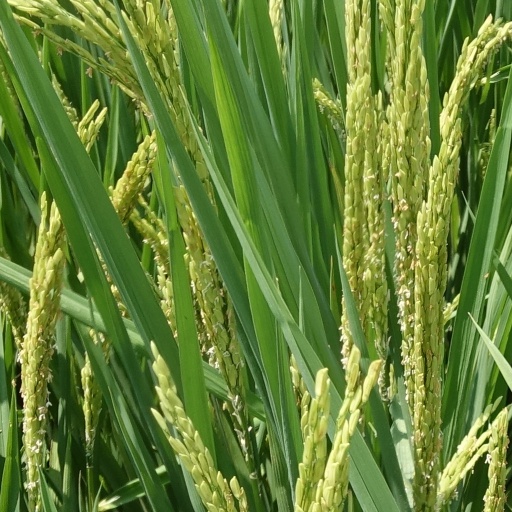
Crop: rice